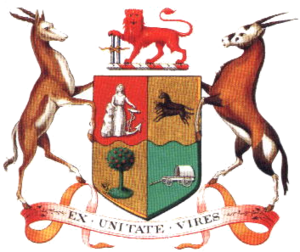
Les ministres des communications d'Afrique du Sud sont compétents pour tous les sujets relevant des télécommunications et de l'industrie de la radiodiffusion.
Le drapeau de l'Afrique du Sud est l'emblème national de la République d'Afrique du Sud. Le drapeau actuel est en vigueur depuis le 27 avril 1994, date des premières élections nationales non raciales que connaît alors ce pays en 342 années d'histoire et en 84 ans de démocratie parlementaire. Image d'un État-nation reconstitué, il marque la fin de la symbolique blanche en Afrique du Sud et l'avènement d'une Afrique du Sud mélangée.
Le prince Arthur de Connaught, né le 13 janvier 1883 et décédé le 12 septembre 1938, était un membre de la famille royale britannique. Il a exercé les fonctions de 3ᵉ gouverneur général d'Afrique du Sud de 1920 à 1924.